Greek-style fish

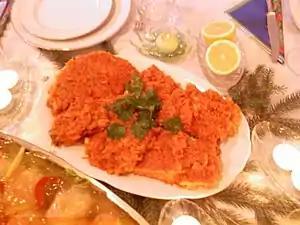
Greek-style fish

Greek-style fish is a dish known in Poland possibly based on Greek Psari Plaki, served hot or cold, which is prepared from fried pieces or fillets of fish in vegetable sauce. Basic sauce ingredients are grated carrots, parsley root, celery, onion as well as tomato concentrate. All of them are fried in oil and then braised with water, salt, pepper and spices (traditionally allspice, bay leaf and sometimes other ones). After frying, fish is shortly braised with previously stewed vegetables.